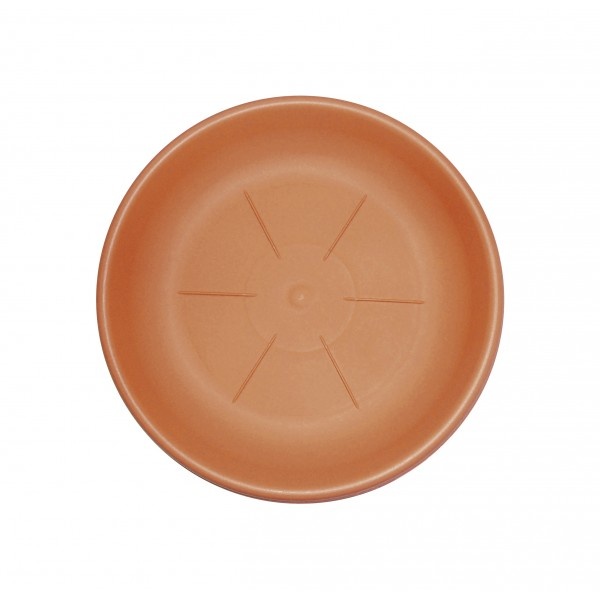
BAMA SOTTOVASO TONDO COTTO CM.40 20109
Brand: Special Deters Shop
Category: Home & Garden > Lawn & Garden > Gardening > Pots & Planters > Pots